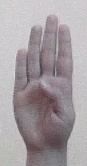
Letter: kaaf